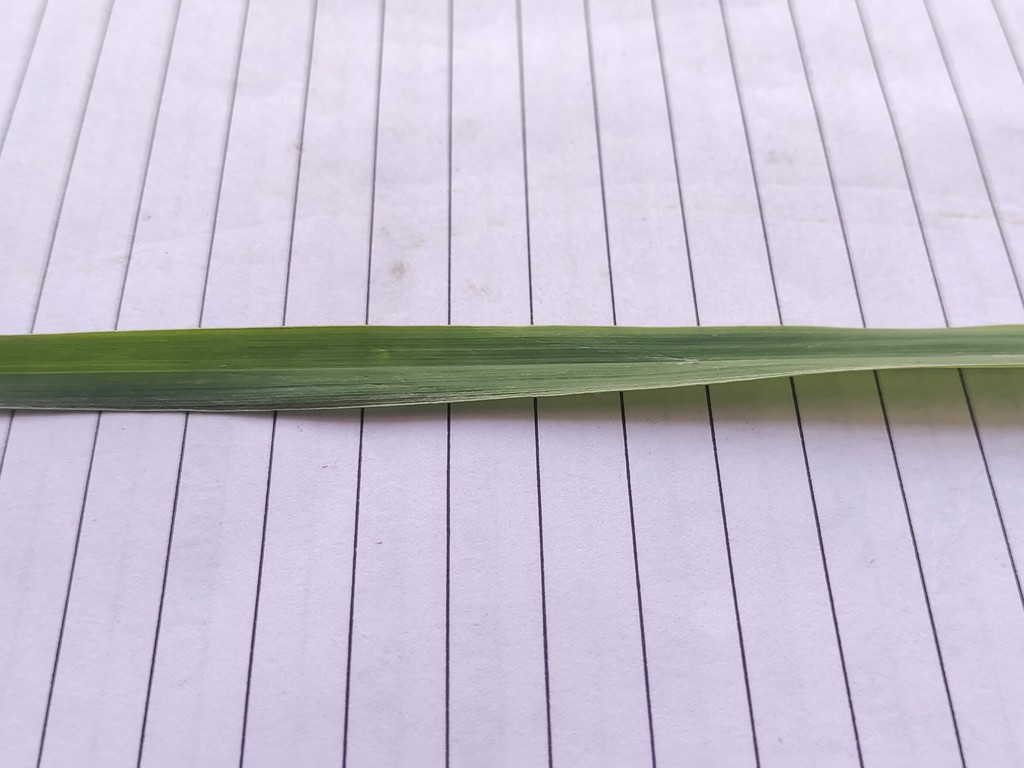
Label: Healthy